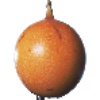
Label: Granadilla 1